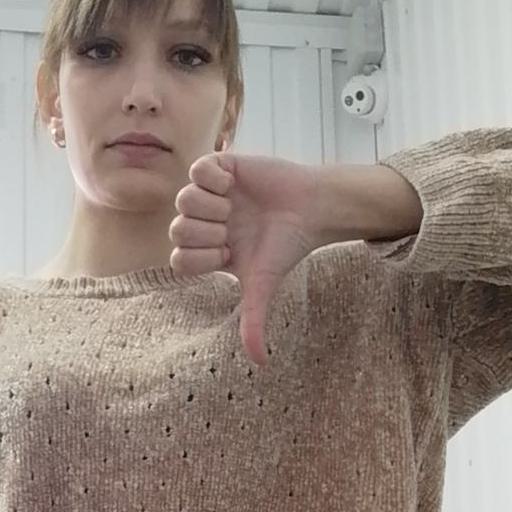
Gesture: dislike